The Bride He Bought Online

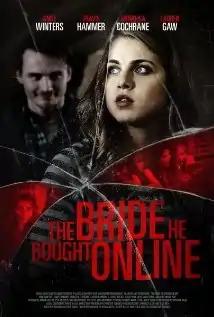
Official poster

The Bride He Bought Online is a 2015 American television thriller film, written and directed by , and starring Anne Winters, Alexandra Paul, and Jamie Luner. It was broadcast on the Lifetime network in the United States on July 18, 2015.